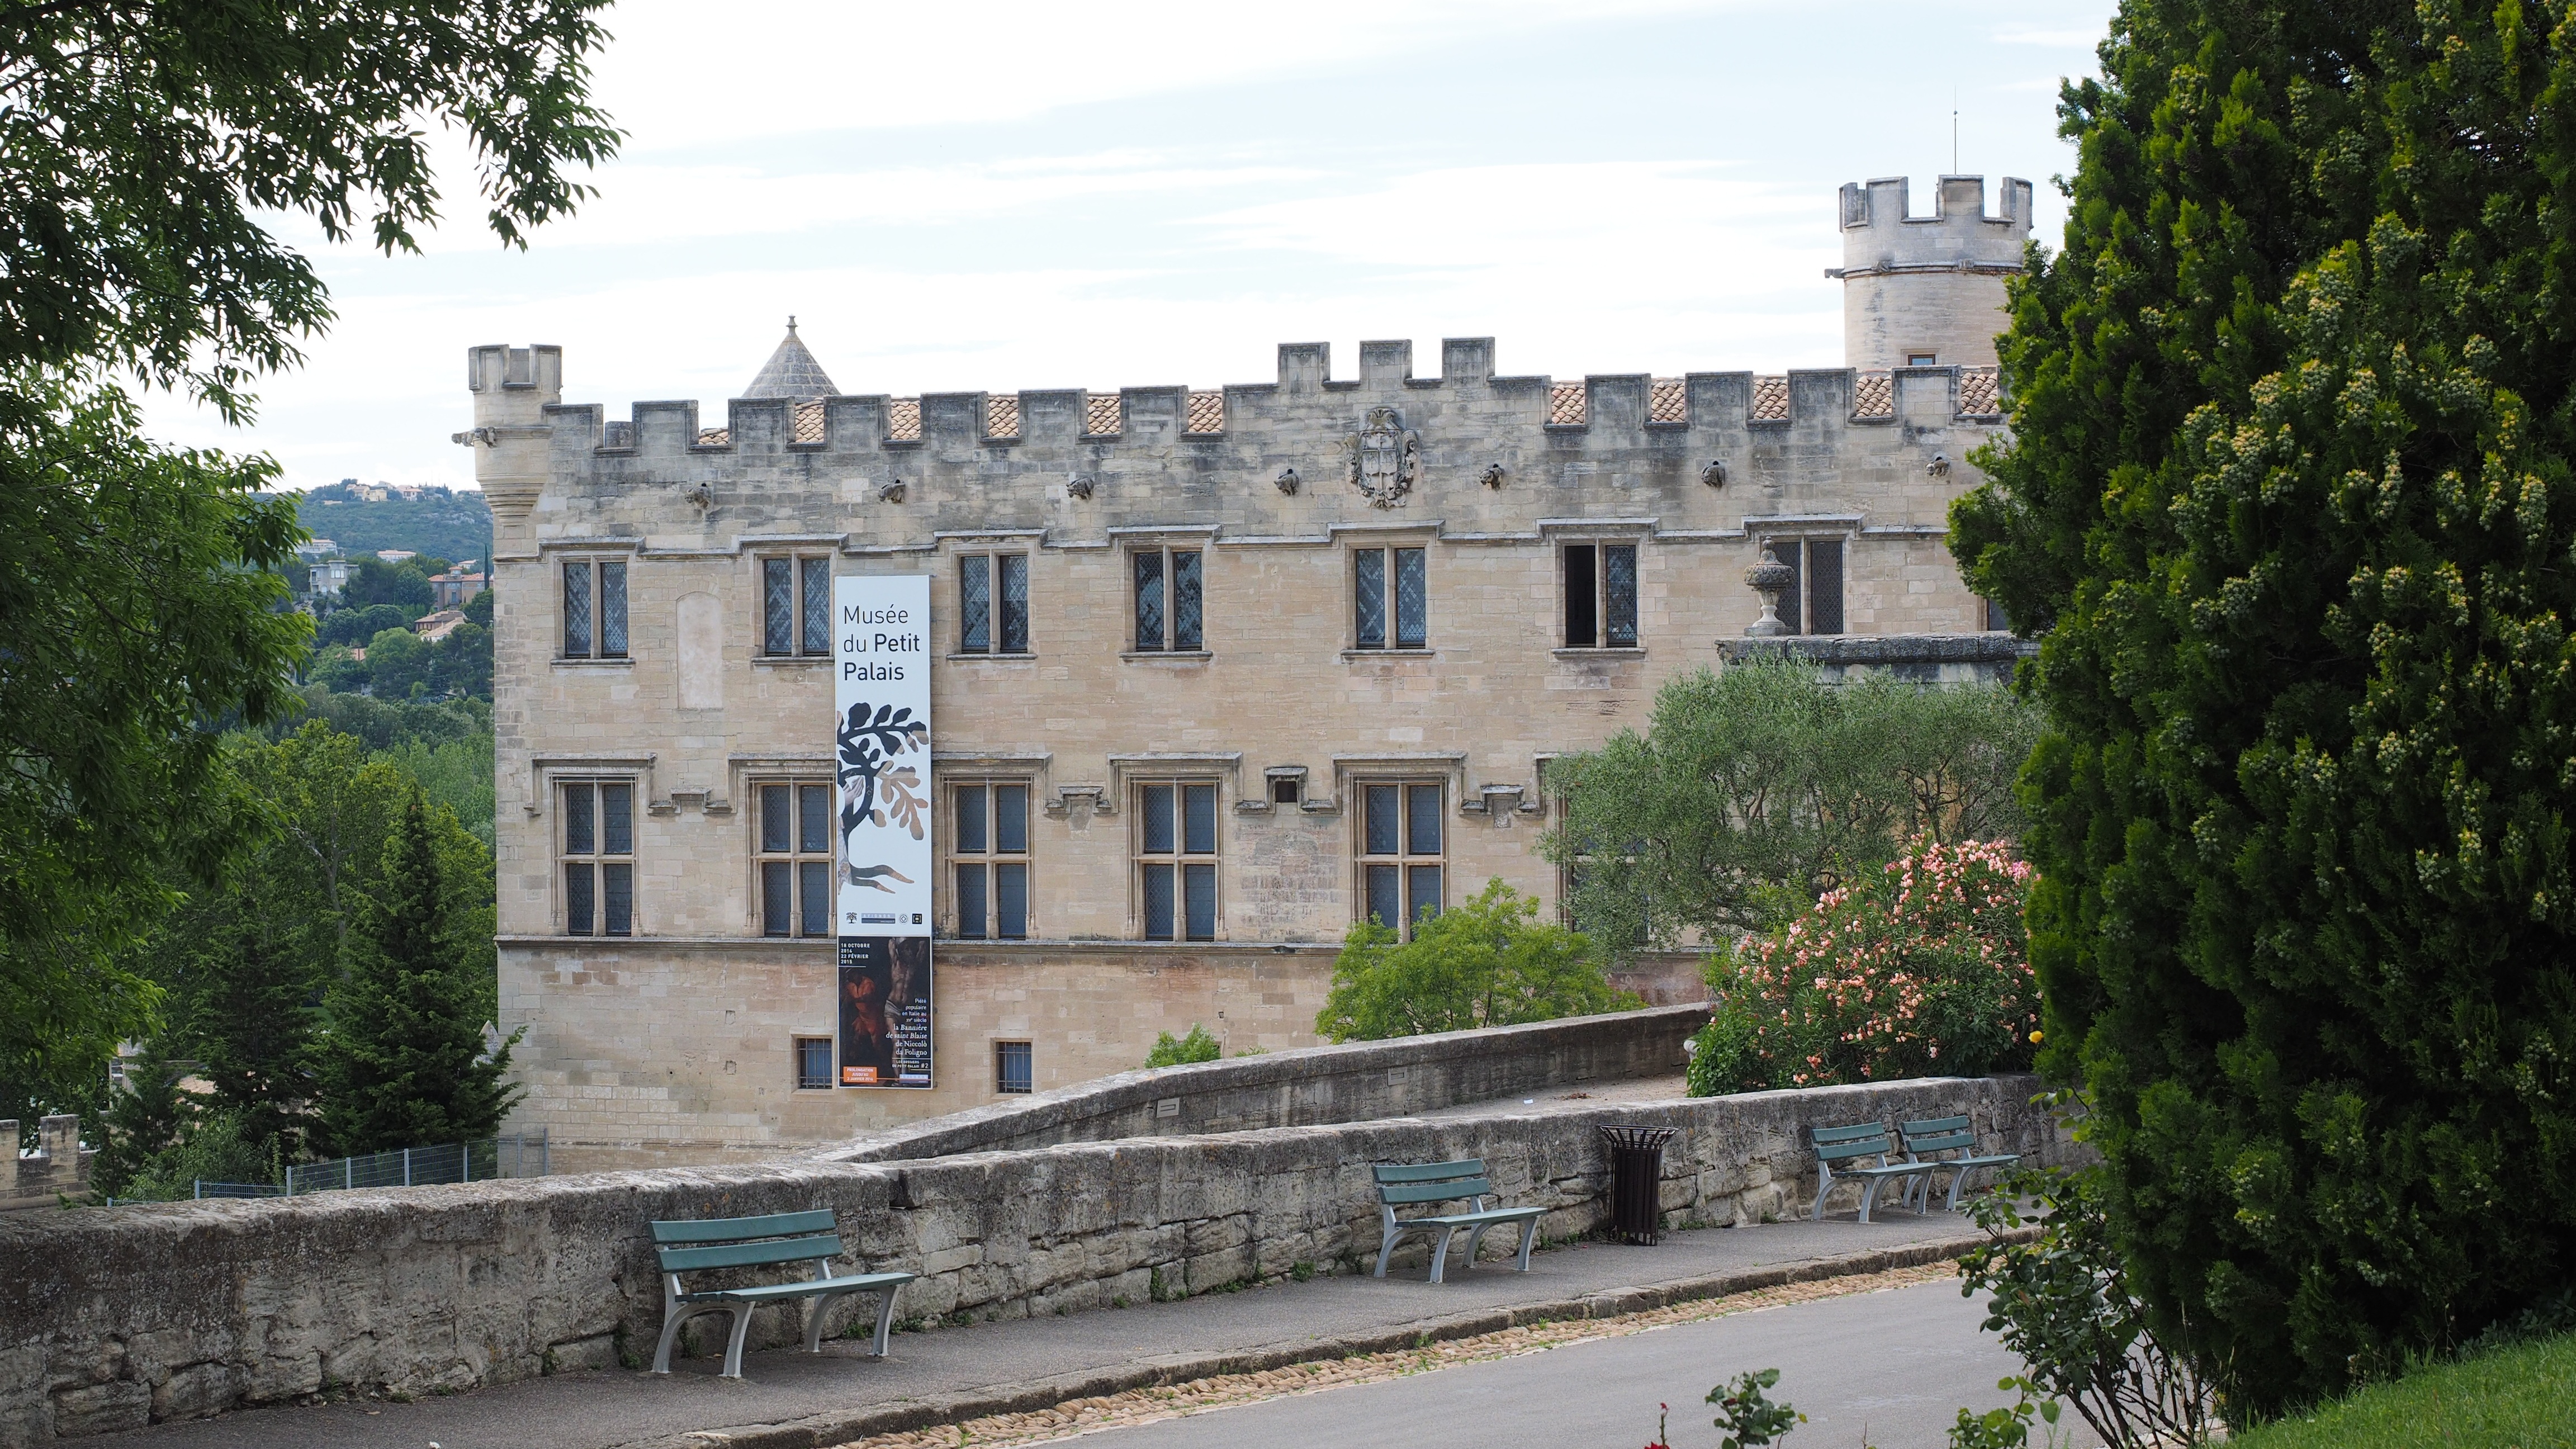
mansion, town, building, chateau, palace, france, museum, castle, property, tourism, waterway, estate, moat, avignon, manor house, art gallery, tours, stately home, mus e you petit palais, the small palace museum, water castle